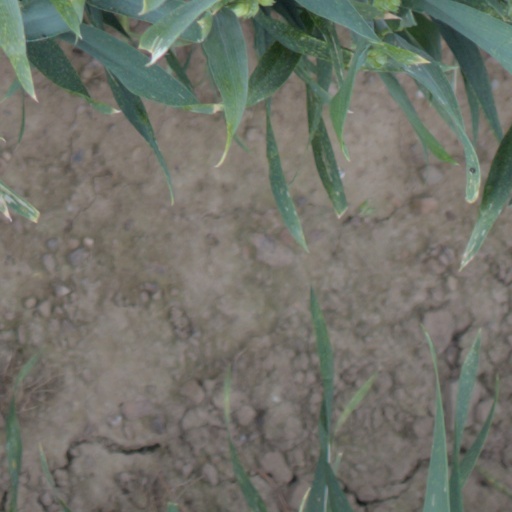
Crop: wheat